Trois-Rivières Aigles (1971–1977)

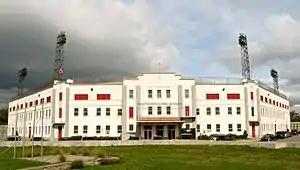
The Eagles played their home games at Stade Municipal de Trois-Rivières.

The Eagles' first club, managed by Jim Snyder, won the 1971 National Division title with a 78–59 record before falling to the Elmira Royals, 3–1, in the playoffs. Snyder was recognized as the Eastern League Manager of the Year and outfielder Gene Locklear was selected for the Eastern League Most Valuable Player Award. The team led the league in attendance with 109,436 people in their inaugural season. They captured a second division title in 1972 (76–60), but again fell in the postseason, this time 3–0 to the West Haven Yankees. They had the second-highest attendance (119,751) behind Québec.